Rose West

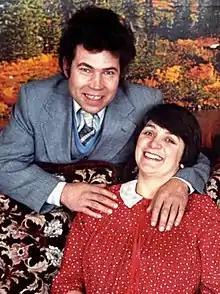
An undated photo of Fred and Rose West(mid-1980s)

Rosemary Pauline West (née Letts; born 29 November 1953), known to acquaintances as Rose West, is an English serial killer who collaborated with her husband, Fred West, in the torture and murder of ten young women between 1973 and 1987; she also murdered her eight-year-old stepdaughter Charmaine in 1971. The majority of these murders took place at the West residence at 25 Cromwell Street in Gloucester.